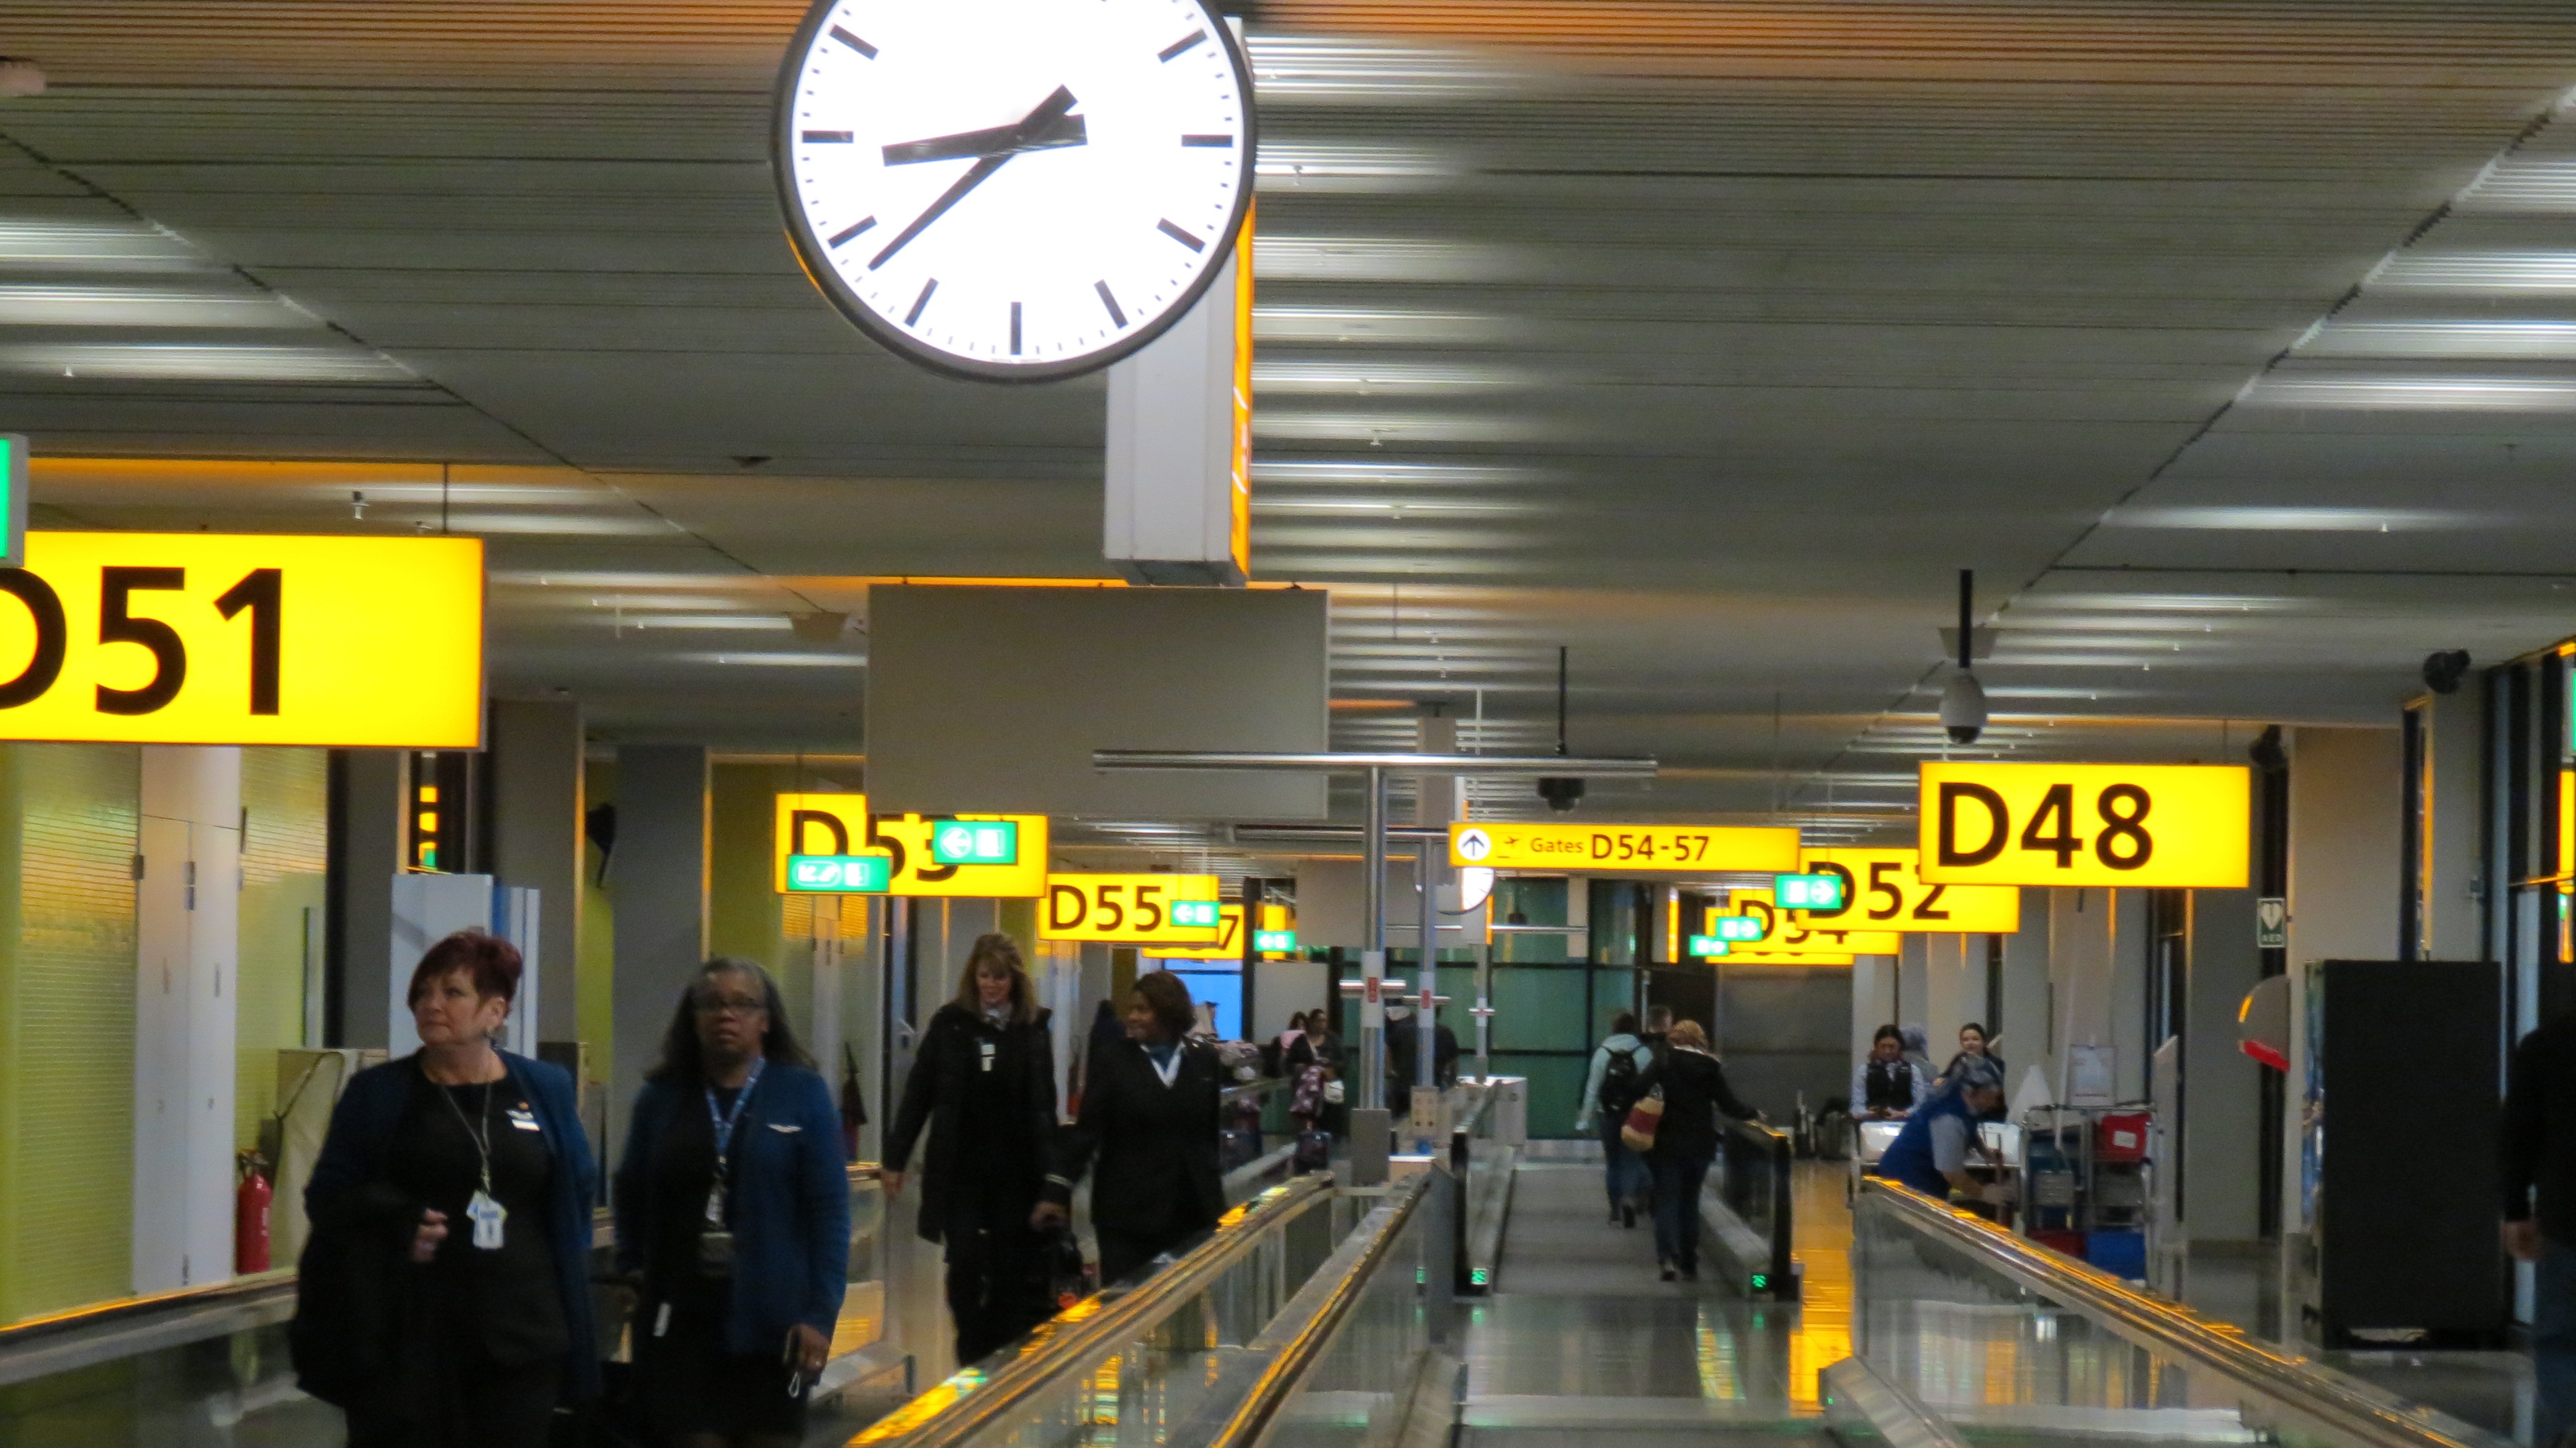
time, adventure, building, airport, travel, transportation, transport, journey, flight, gate, public transport, airport terminal, metro station, terminal, infrastructure, check in